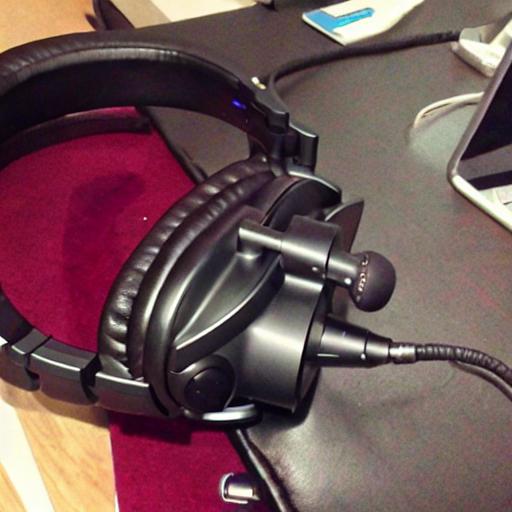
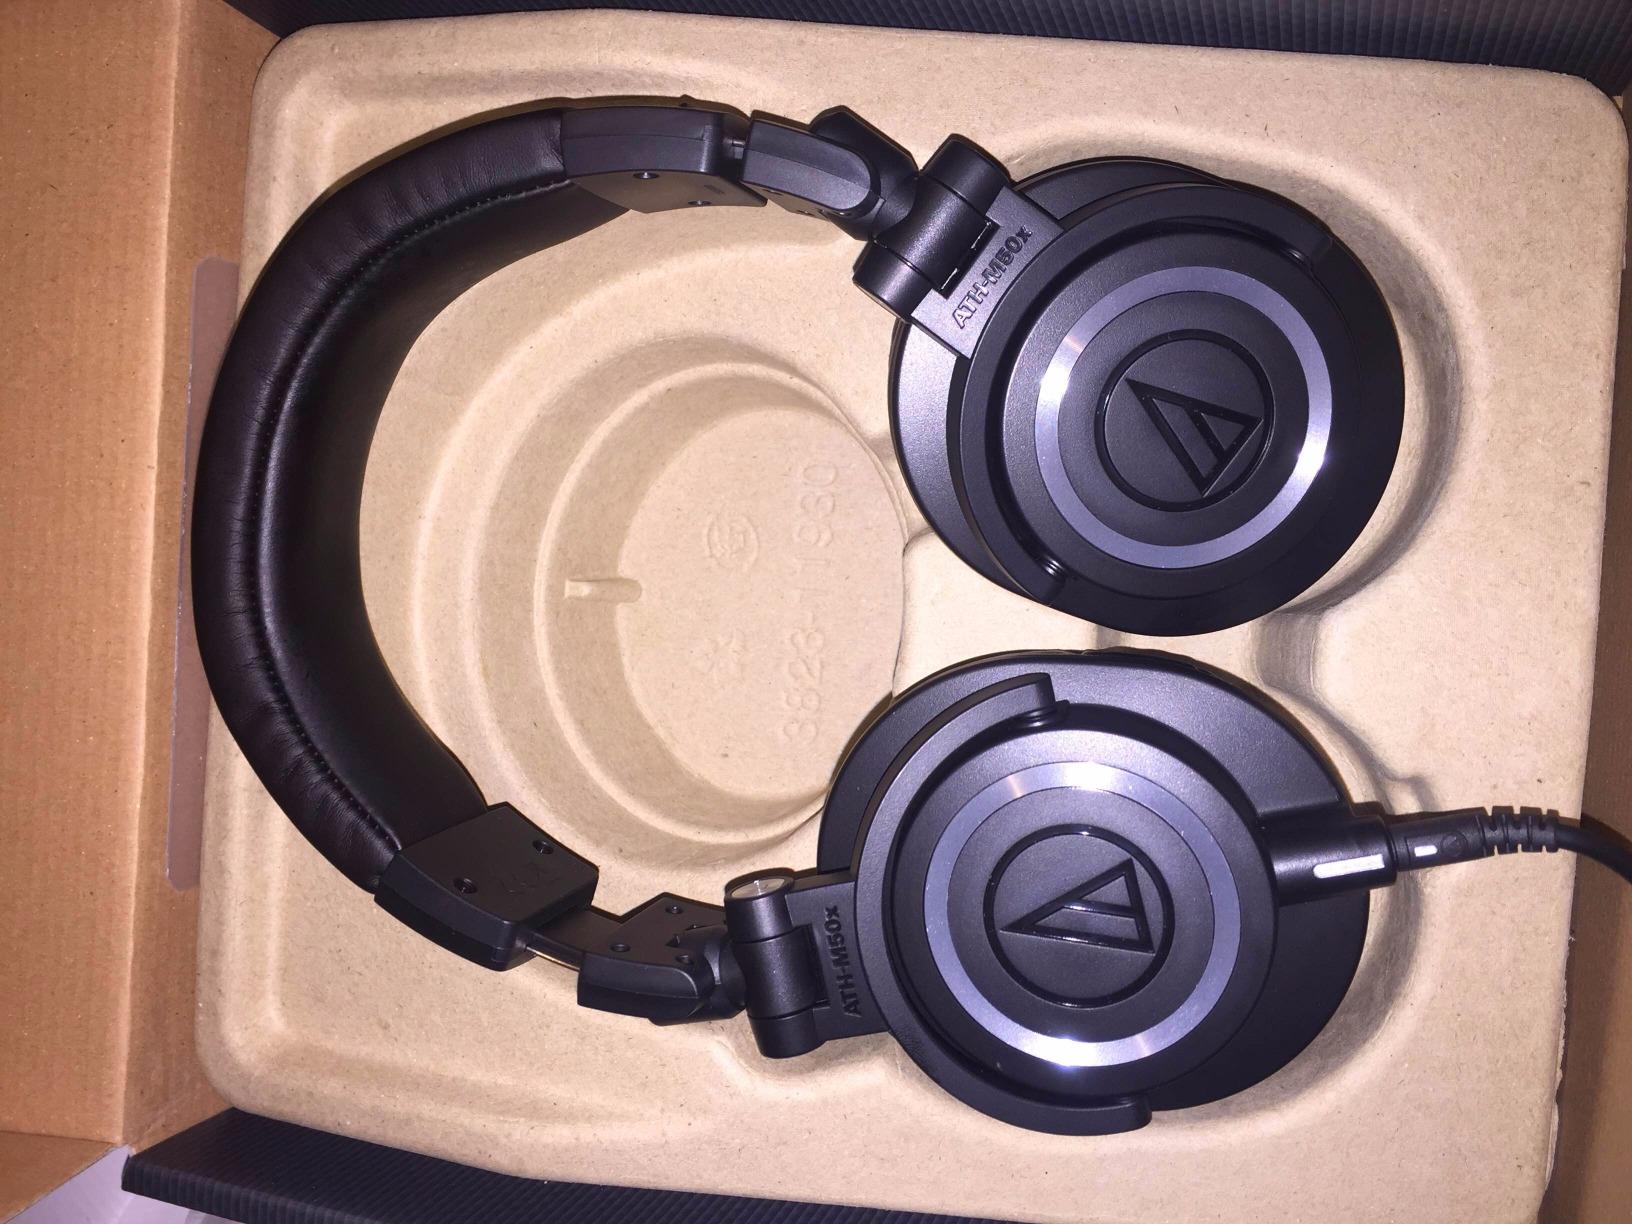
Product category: headphones
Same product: no